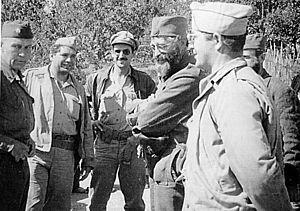
Des agents de la mission de renseignement de l'Office of Strategic Services des États-Unis avec le général Draža Mihailović. Cette version de la photographie est inversée horizontalement. De droite à gauche (sur cette version inversée)
Le Front yougoslave englobe l'ensemble des opérations militaires conduites en Yougoslavie pendant la Seconde Guerre mondiale. Ce pays des Balkans devient un théâtre d'opérations du conflit mondial au printemps 1941. Le gouvernement yougoslave s'allie en effet à l'Allemagne nazie fin mars, mais il est renversé par un coup d'État deux jours plus tard. En réaction, les forces de l'Axe envahissent le royaume le 6 avril. La Yougoslavie est ensuite démembrée, et son territoire annexé ou occupé par l'Allemagne, l'Italie, la Hongrie et la Bulgarie. Deux parties du pays deviennent des États « indépendants » : la Croatie, où le mouvement fasciste des Oustachis est mis au pouvoir et installe une dictature particulièrement meurtrière, et la Serbie, où est proclamé un gouvernement collaborateur.
Le Front yougoslave englobe l'ensemble des opérations militaires conduites en Yougoslavie pendant la Seconde Guerre mondiale. Ce pays des Balkans devient un théâtre d'opérations du conflit mondial au printemps 1941. Le gouvernement yougoslave s'allie en effet à l'Allemagne nazie fin mars, mais il est renversé par un coup d'État deux jours plus tard. En réaction, les forces de l'Axe envahissent le royaume le 6 avril. La Yougoslavie est ensuite démembrée, et son territoire annexé ou occupé par l'Allemagne, l'Italie, la Hongrie et la Bulgarie. Deux parties du pays deviennent des États « indépendants » : la Croatie, où le mouvement fasciste des Oustachis est mis au pouvoir et installe une dictature particulièrement meurtrière, et la Serbie, où est proclamé un gouvernement collaborateur.